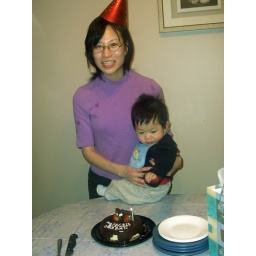
Jordan is mesmerized by the cake and candle